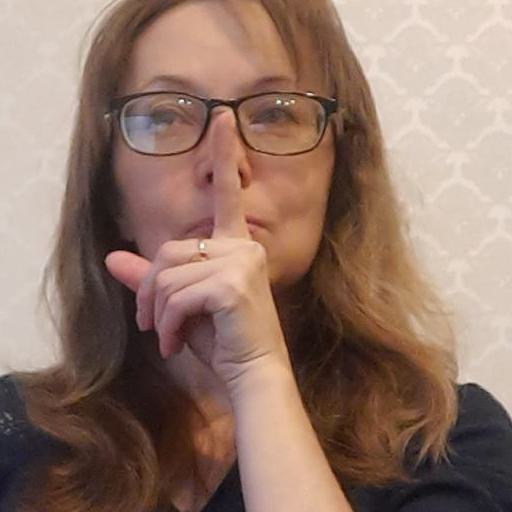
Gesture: mute